Mikhail Andreyev

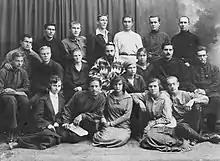
Professor of paleontology D.V. Nalivkin (center, wearing an Uzbek gown) with a group of students from the mining and geological department of the Physics and Mathematics Faculty of the Central Asian State University. In the back row, third to the left, is Vladimir Popov, future academician of the Uzbek SSR. Fourth to the left on the back row is Konstantin Sokolov. Tashkent, 1926.

The October Revolution found Andreyev in Khojand. With the establishment of Soviet power in Khojand, Andreyev was appointed Commissar of Public Education of the Khojand District. He was then called to Tashkent, where he was entrusted to organize an Oriental university. In November 1918, the Turkestan Oriental Institute opened, led by Andreyev, who was responsible for selecting teachers, organizing facilities, provisioning educational equipment, building a library, organizing archaeological and numismatic collections, as well as many other tasks. Andreyev himself taught classes in the Persian language and Tajik on the ethnography of Tajiks. His activity at the Turkestan Oriental Institute and as an assistant professor and professor at the Oriental Department of the First Central Asian State University lasted more than 20 years. He taught at the Eastern faculty of the Central Asian State University through World War II and after it. He was also, for a time, a professor in the Faculty of History, where he was in charge of the Department of Ethnography.